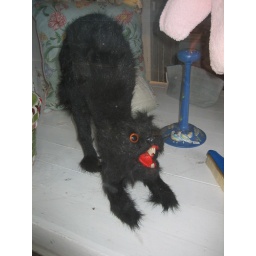
A store on Antique Row had a black cat in the display window to help celebrate Halloween.